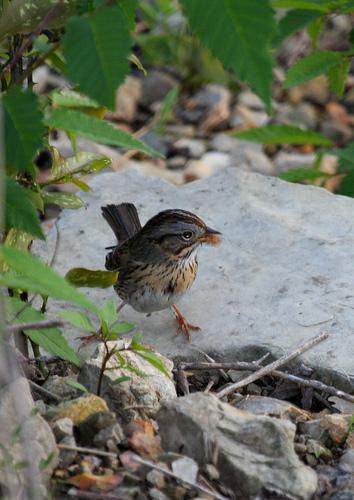
A photo of a lincoln sparrow